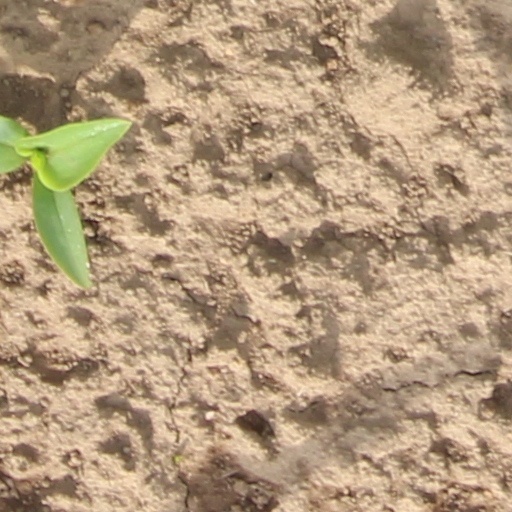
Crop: wheat